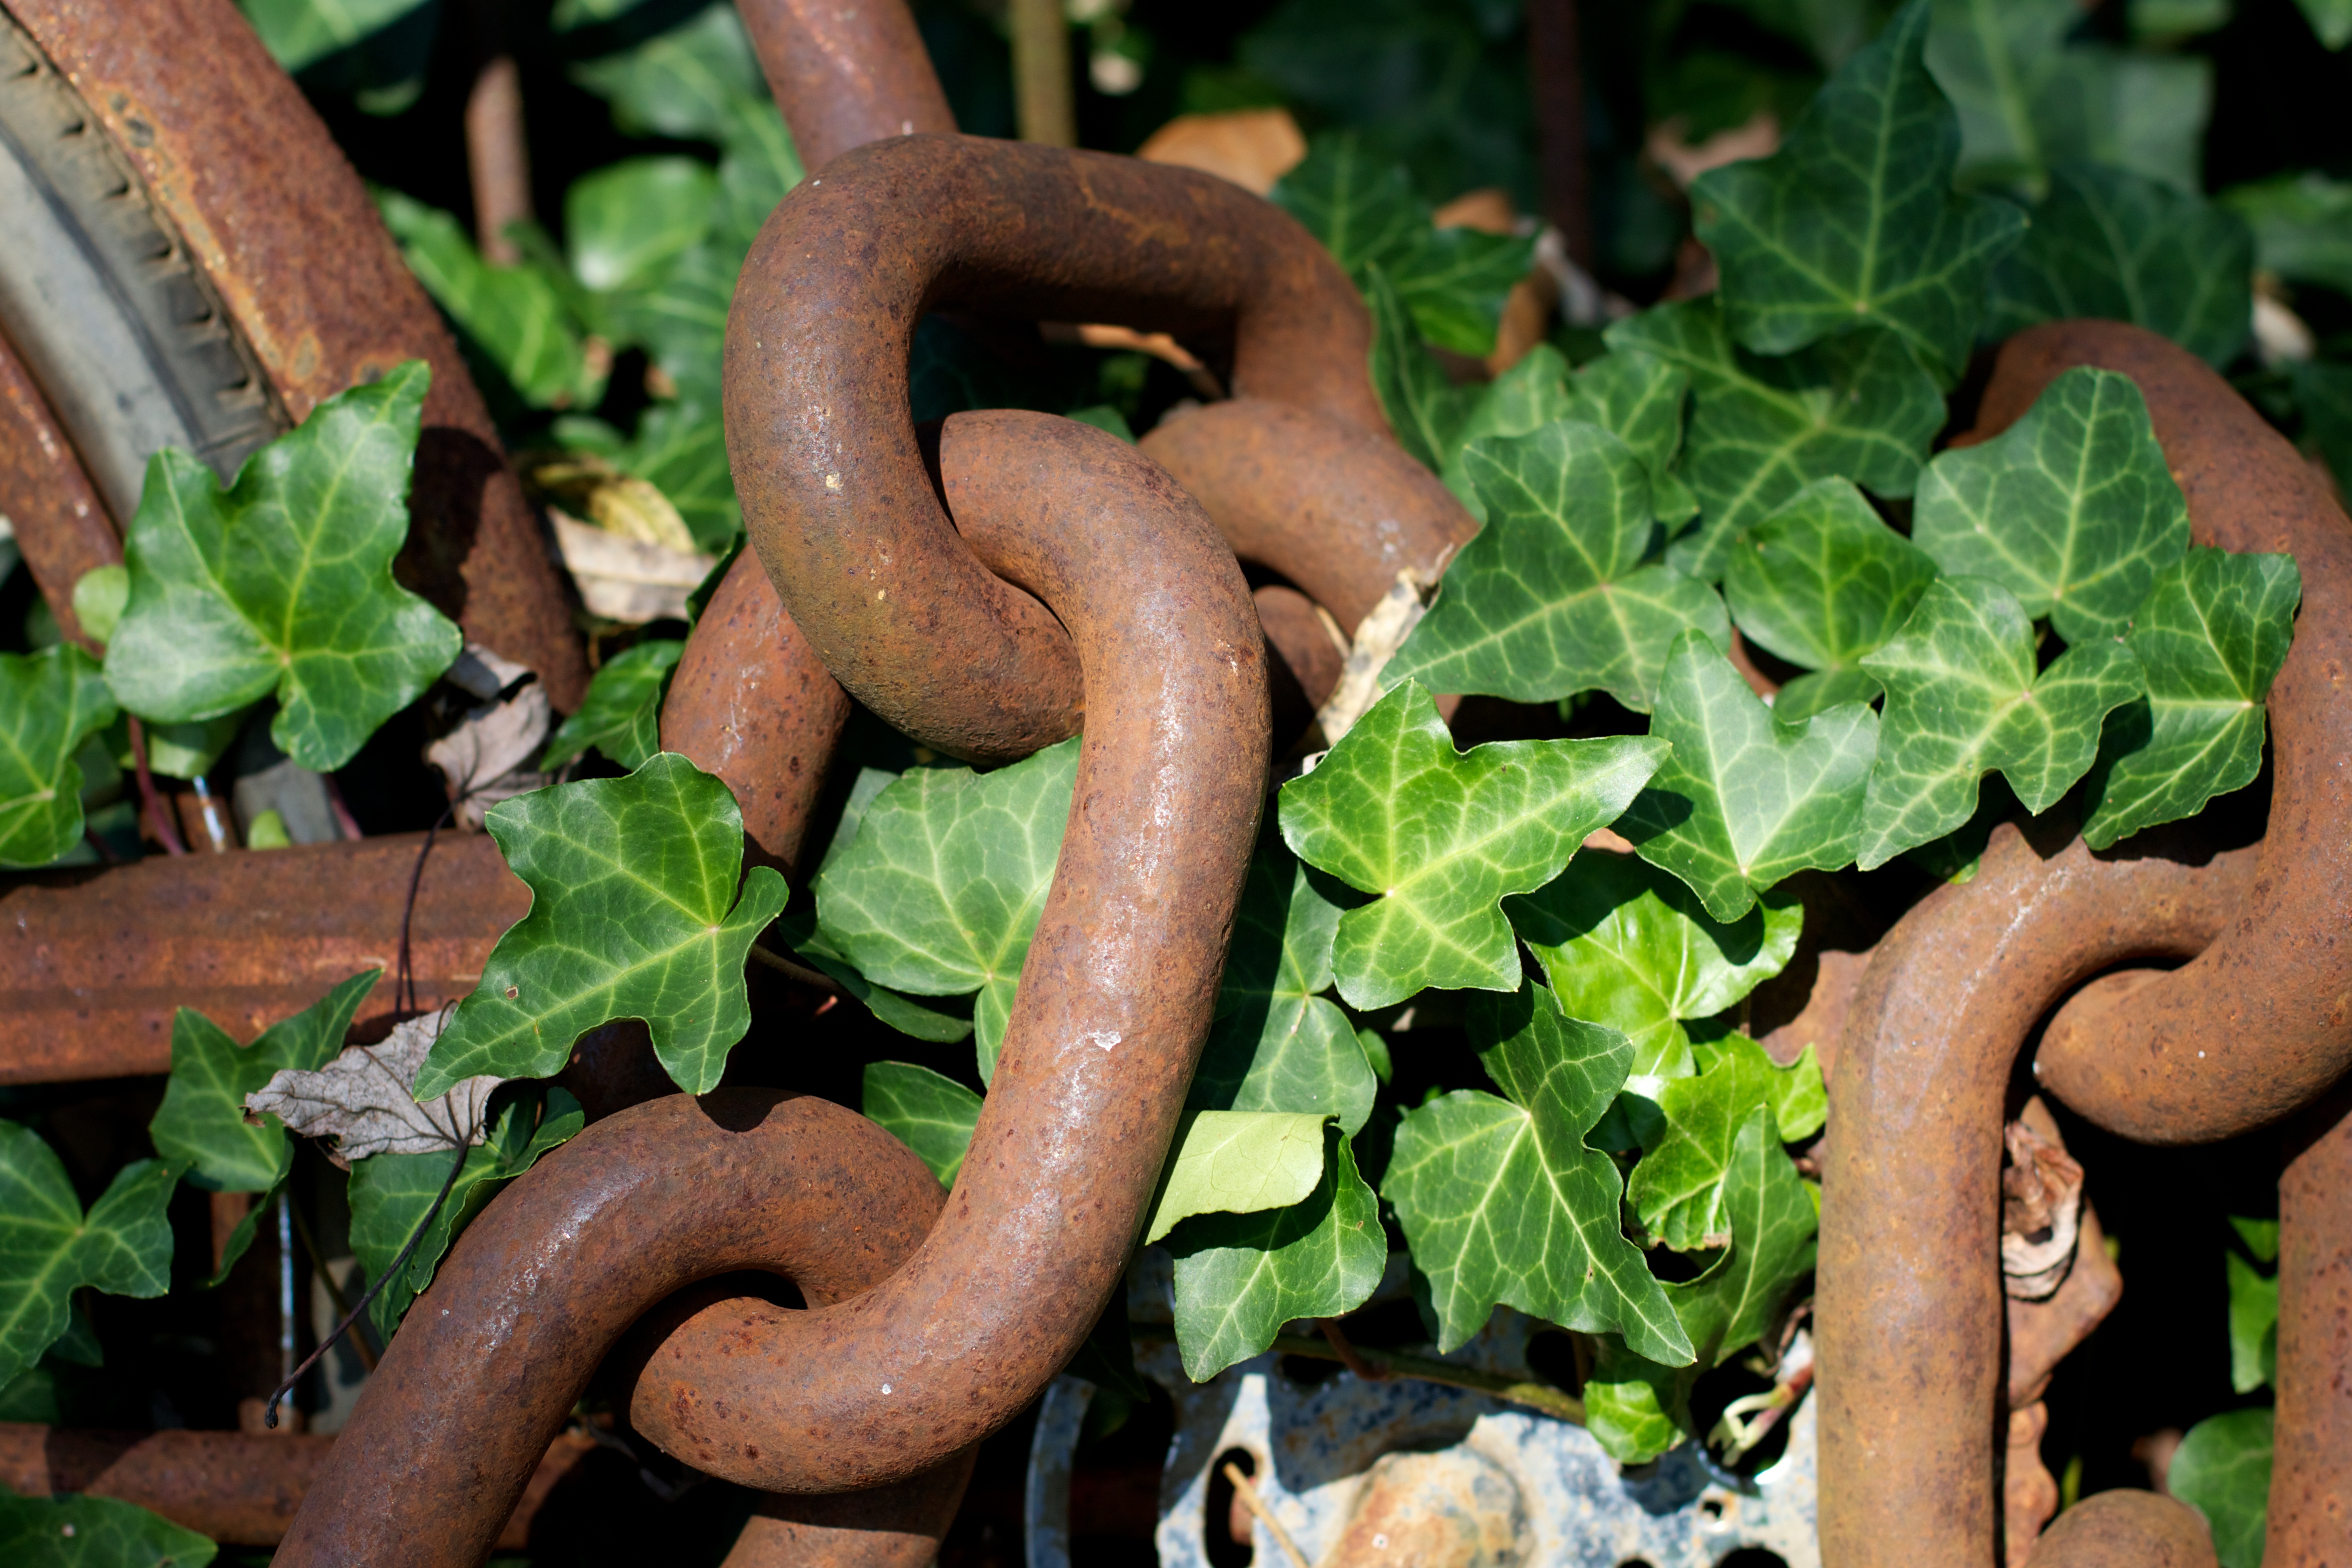
reptile, snake, odyssey, serpent, scaled reptile